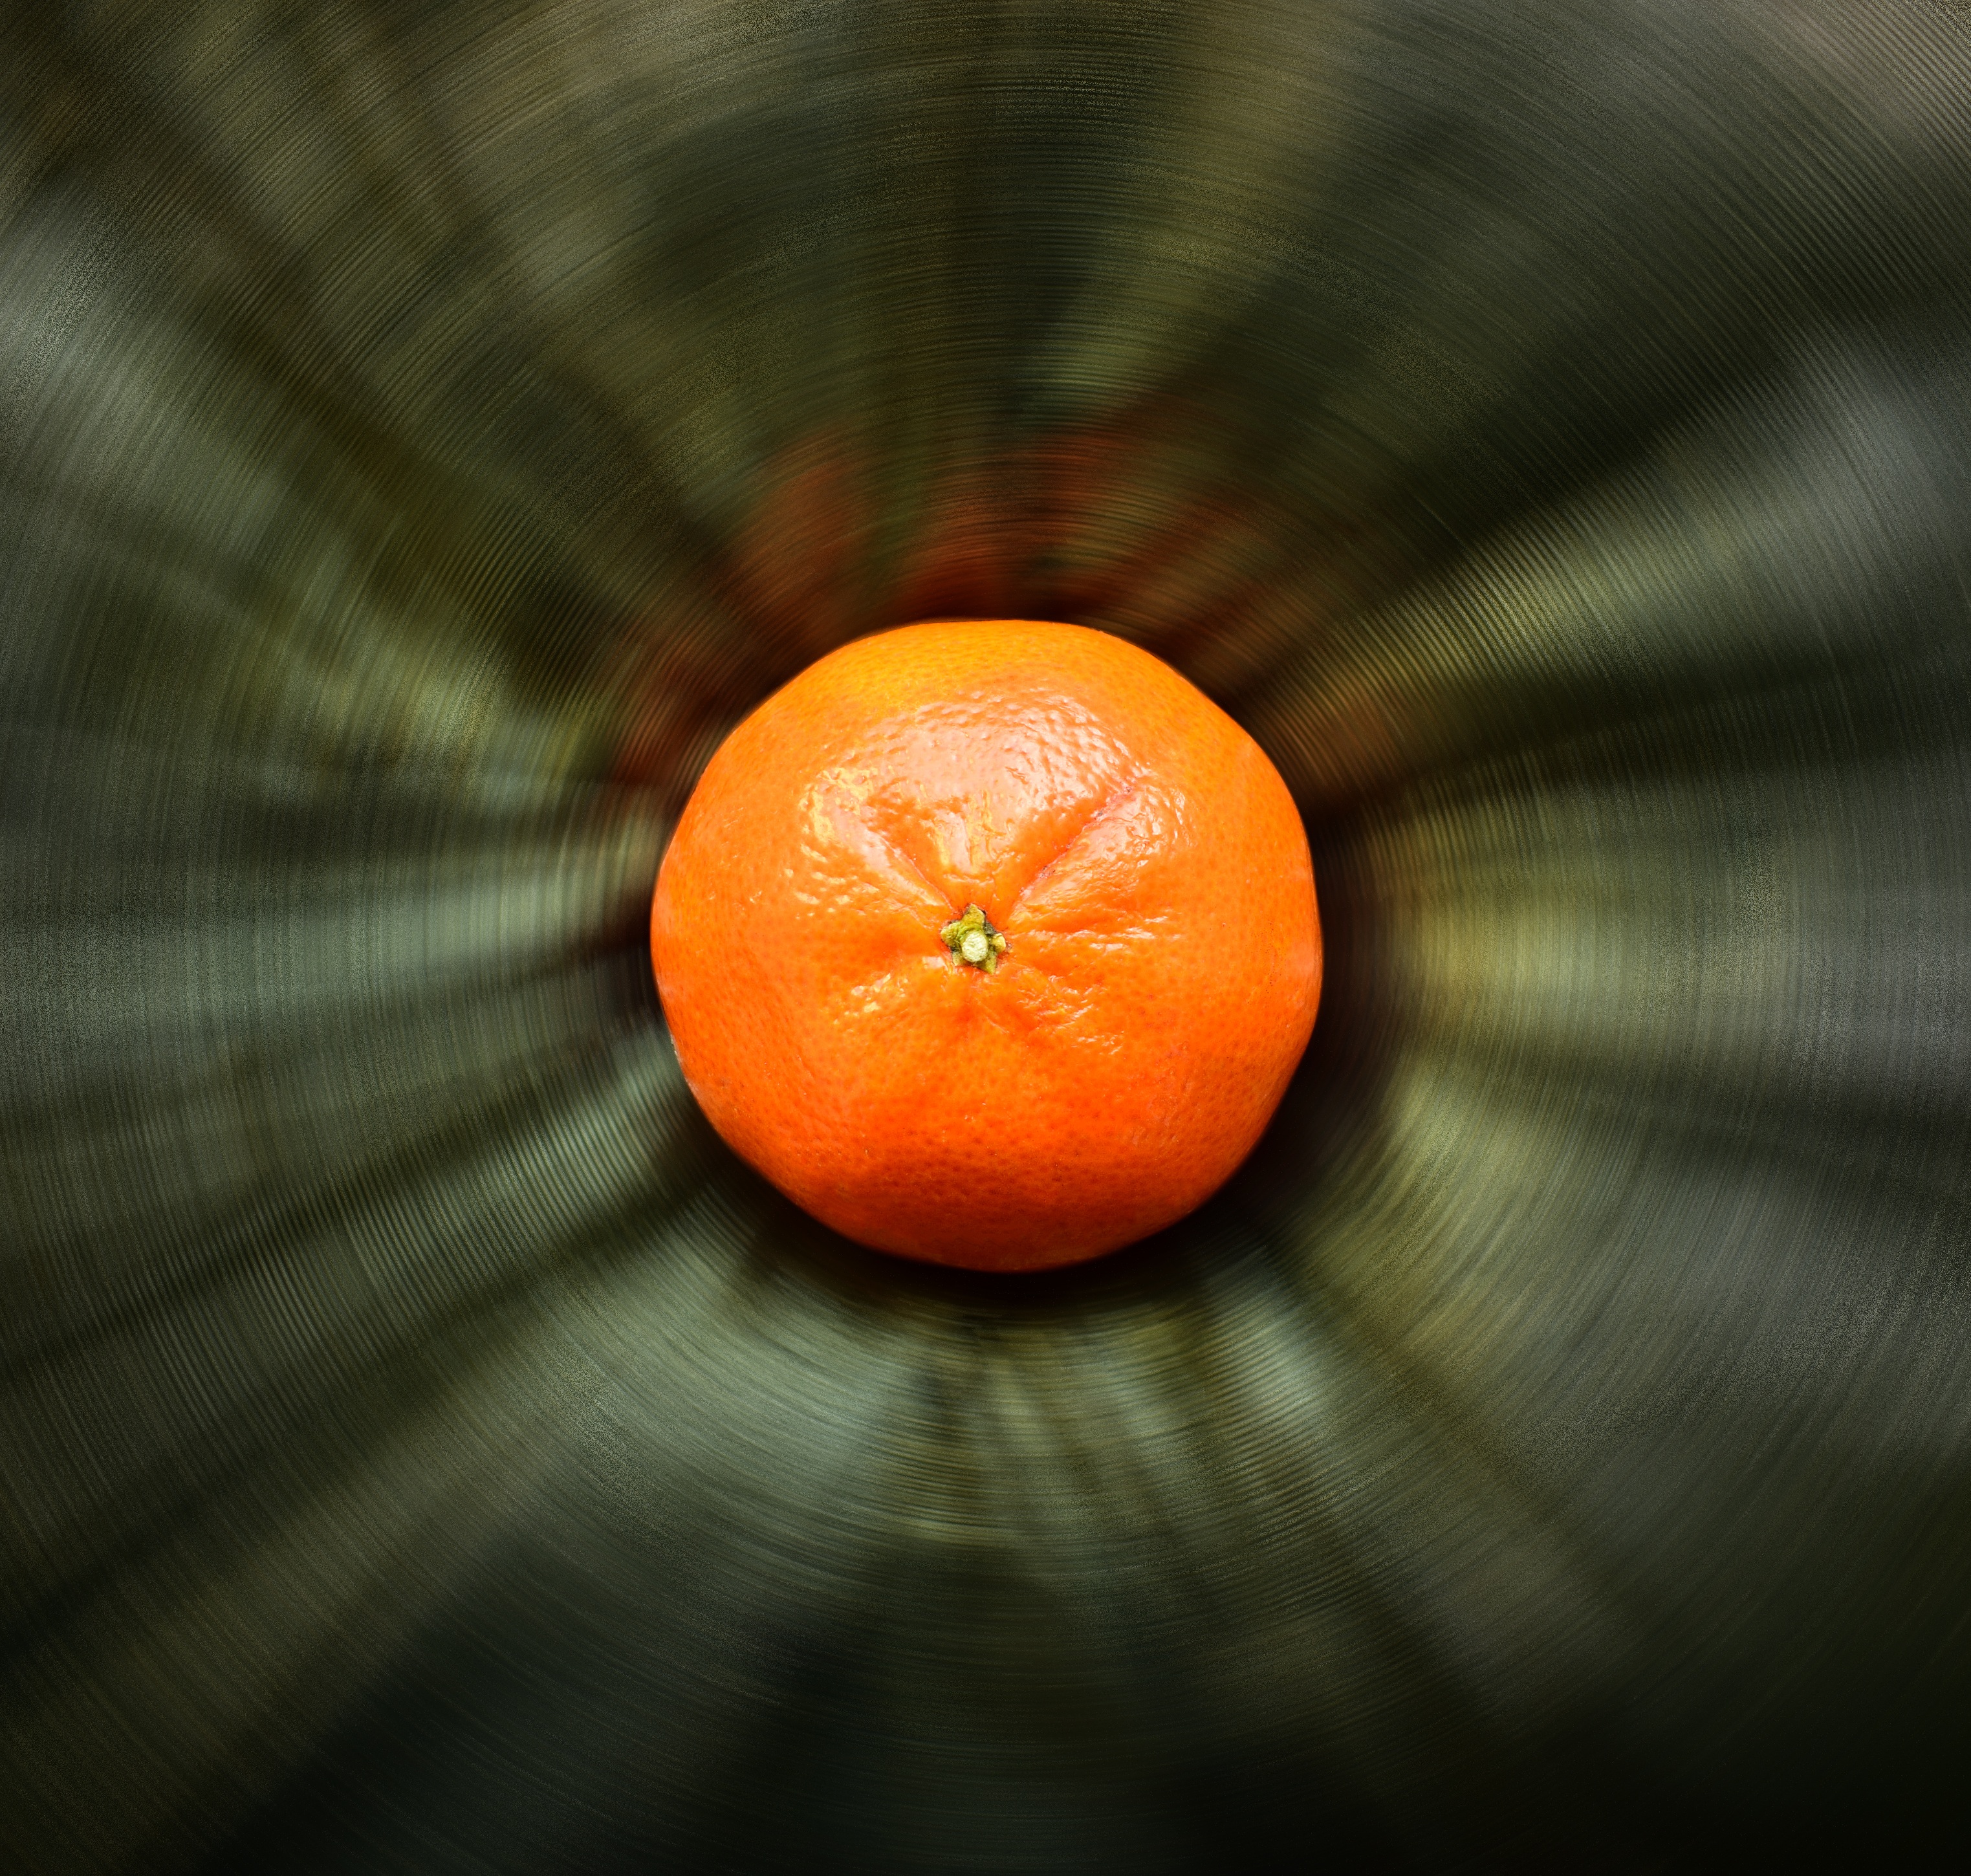
plant, photography, fruit, leaf, flower, orange, food, green, reflection, red, produce, vegetable, color, yellow, healthy, circle, close up, eye, tangerine, vitamins, macro photography, flowering plant, pact, citric, computer wallpaper, land plant